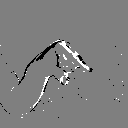
ASL letter: q